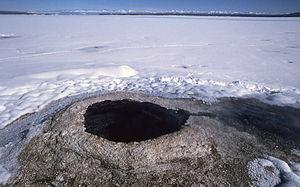
Big Cone Geyser est un geyser de type « cône » situé dans le West Thumb Geyser Basin dans le parc national de Yellowstone aux États-Unis.